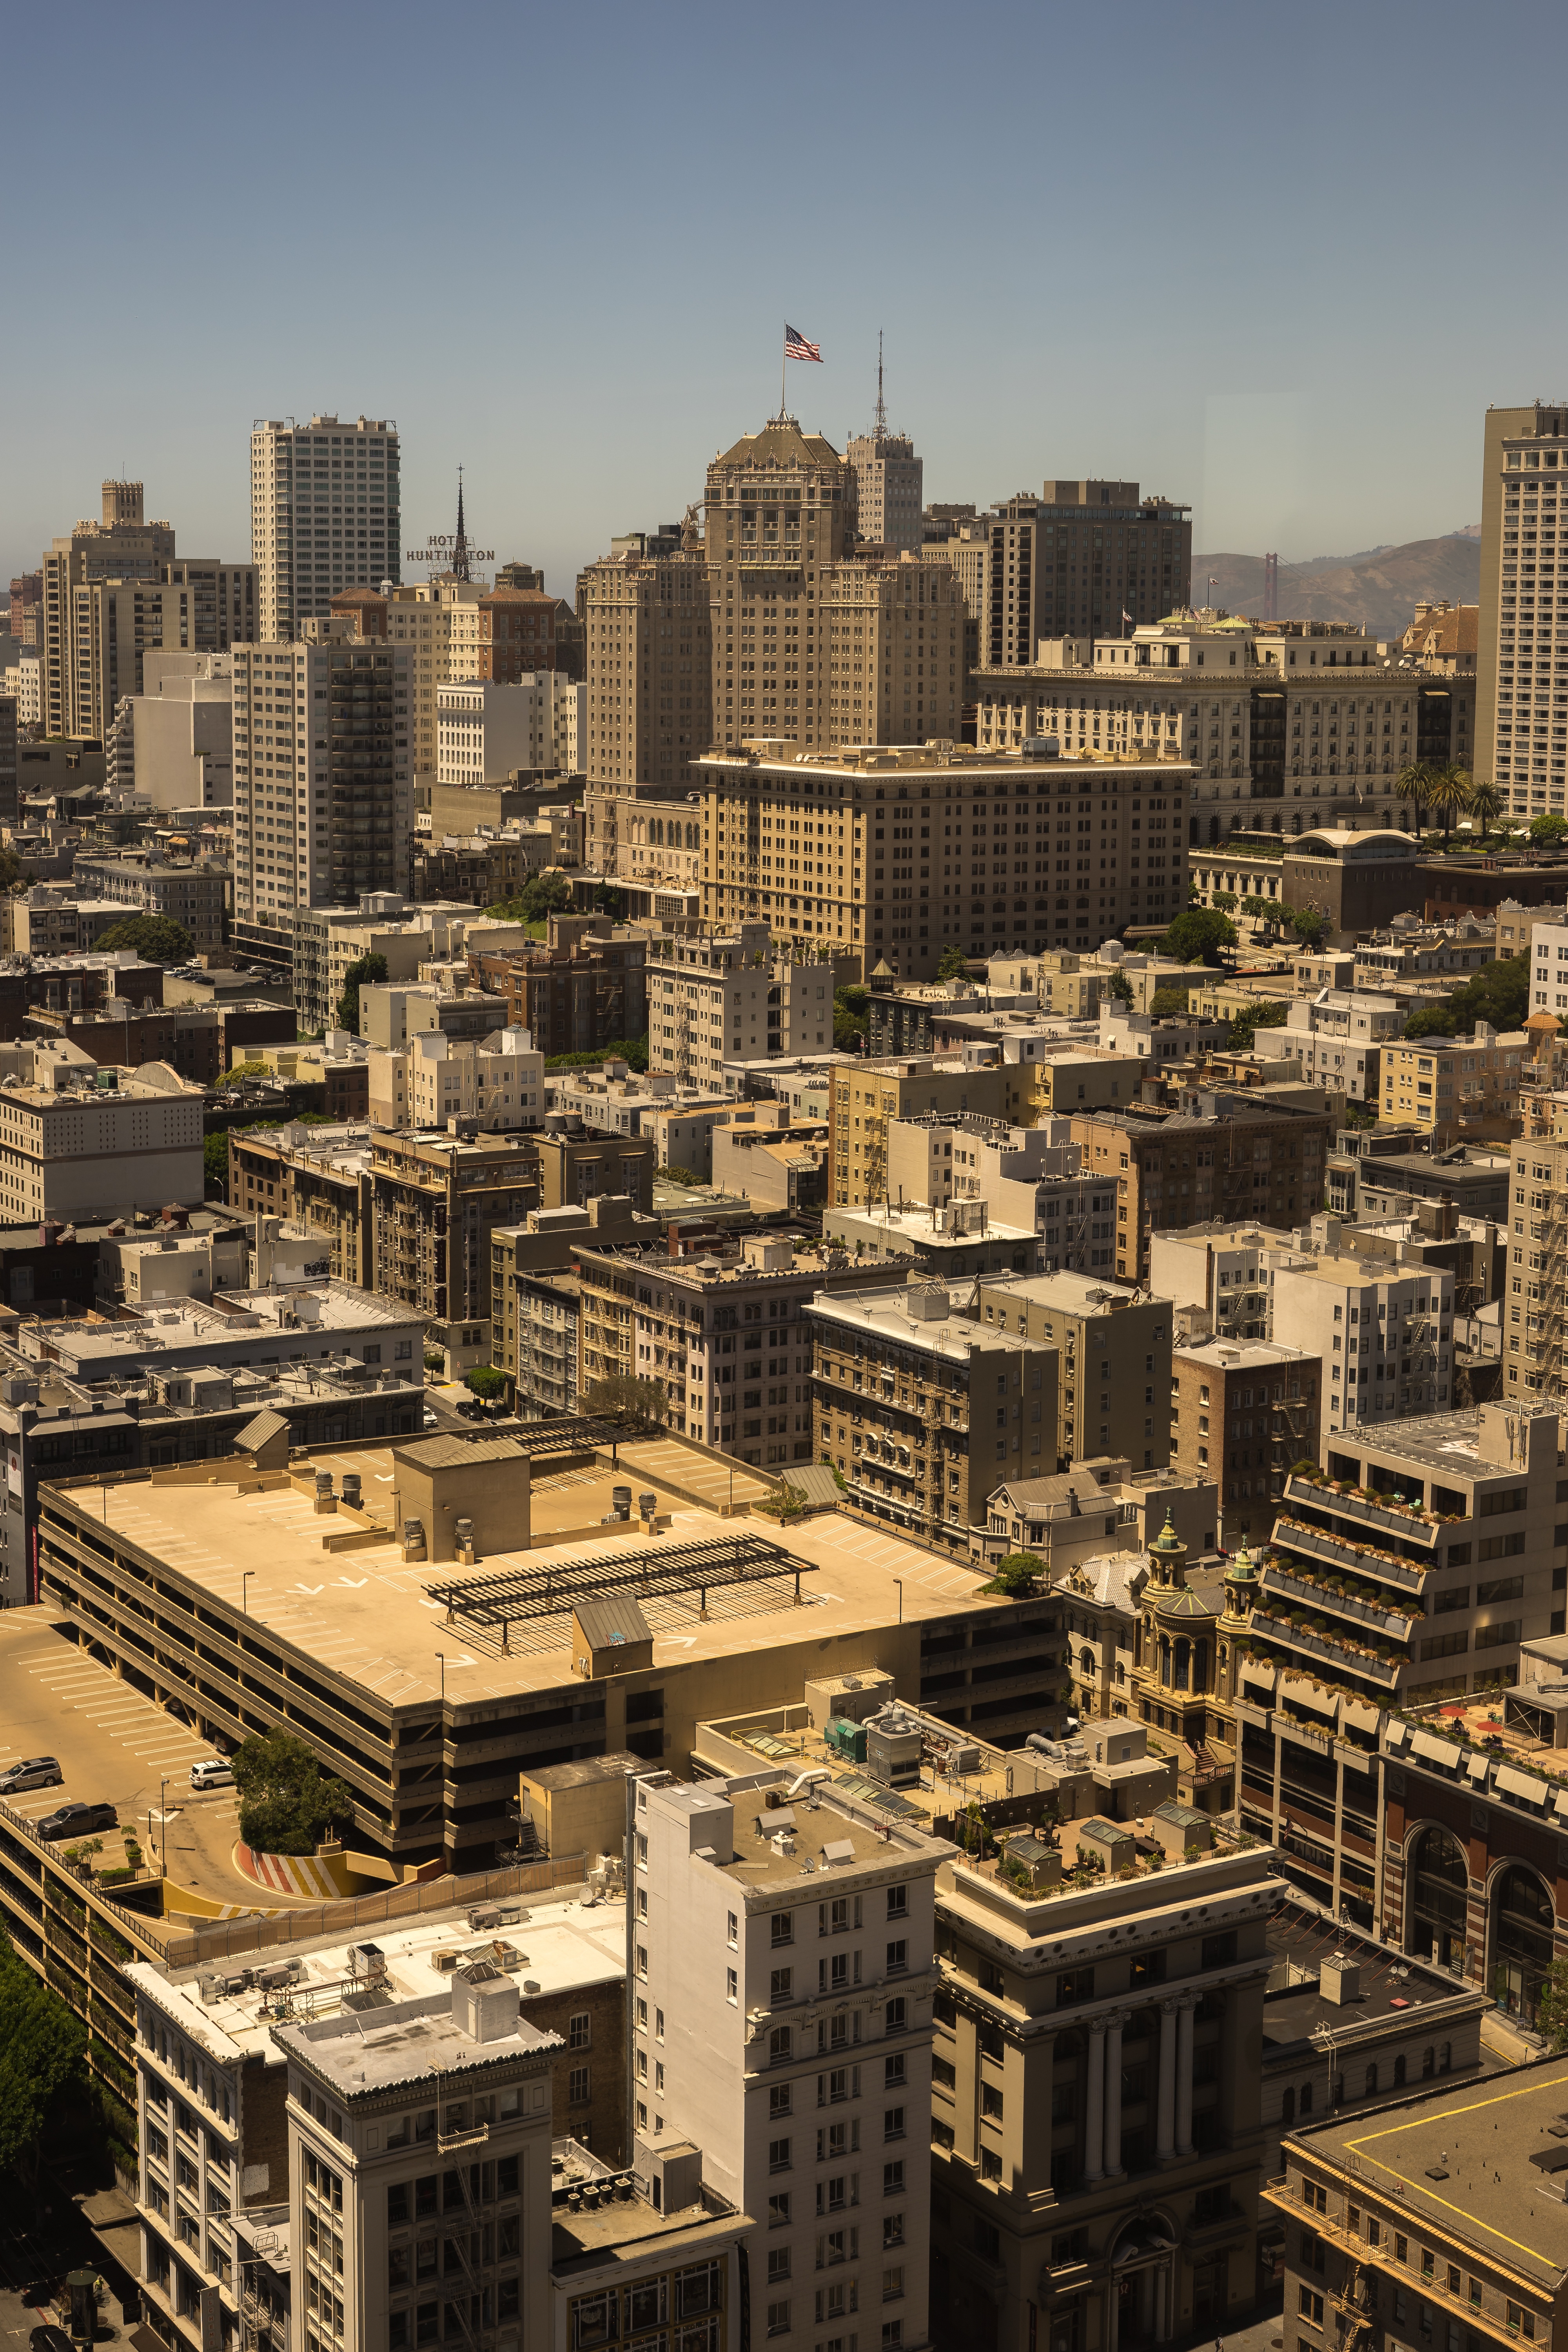
architecture, bridge, skyline, city, skyscraper, cityscape, downtown, golden gate bridge, san francisco, golden, tower, flag, usa, america, united states of america, landmark, gate, california, tower block, united states, metropolis, neighbourhood, bird's eye view, aerial photography, urban area, residential area, geographical feature, human settlement, metropolitan area, sky scrapers